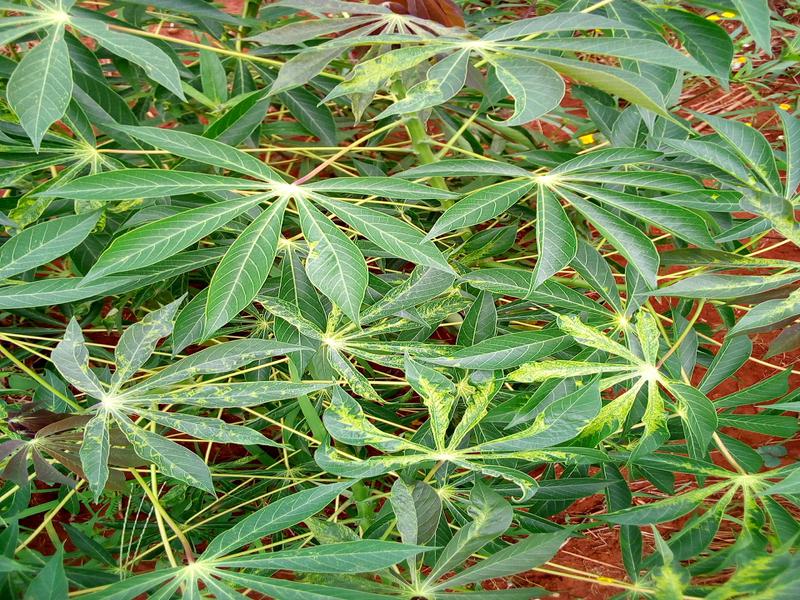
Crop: cassava
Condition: mosaic_disease